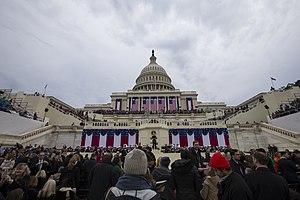
L'Inauguration Day est le jour aux États-Unis où le président élu prête serment et prend ses fonctions comme président des États-Unis, au mois de janvier. Le vice-président élu prête également serment et entre en fonction le même jour.